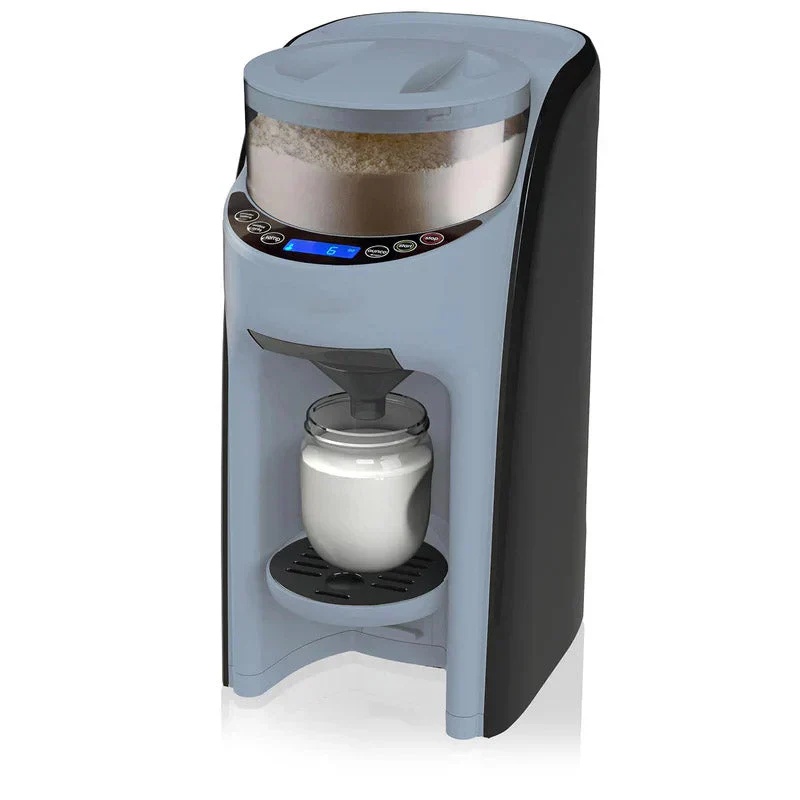
New and Improved Formula Pro Advanced Formula Dispenser Machine - Automatically Mix a Warm Formula Bottle Instantly - Easily Make Bottle with Automatic Powder Blending, Slate
Special Feature Customizable Dispensing. Multiple Temperature Settings Product Dimensions 12"D x 7.5"W x 15"H Color Slate Recommended Uses For Product Prepare baby formula bottles MOST ADVANCED WAY TO AUTOMATICALLY MAKE A WARM. FORMULA BOTTLE IN SECONDS: Precise mixing technology automatically mixes formula and water to the perfect consistency every time without air bubbles - No measuring. no mixing. no fuss FULLY CUSTOMIZABLE: Dispense between 2-10 ounces in 1 oz increments. choose from 3 temperature settings (Body Temp.. Warmer Than Body Temp.. Room Temp.) or dispense water only MORE ACCURATE. CONSISTENT. HYGIENIC & FASTER THAN HAND SCOOPING: Formula dispensed from airtight powder container; Clinical study showed 1/3 of all bottles made by hand were inaccurate by 10% or more UNIVERSAL COMPATIBILITY: Works with virtually all formula brands and all bottle sizes; 1 year limited warranty (not valid if shipped outside the US or if another brand of replacement part not made by is used) To make a bottle from your phone and pre-set up 4 different bottles using the FREE app. search for Formula Pro Advanced WiFi Special Feature ‎Customizable Dispensing. Multiple Temperature Settings Product Dimensions ‎12"D x 7.5"W x 15"H Color ‎Slate Recommended Uses For Product ‎Prepare baby formula bottles Product Care Instructions ‎Hand Wash Included Components ‎Formula Pro Advanced Model Name ‎Formula Pro Advanced Blade Material ‎Plastic Power Source ‎Corded Electric UPC ‎886267000553 Item model number ‎FRP0141 Material Type ‎Plastic Material Composition ‎Plastic Additional product features ‎Customizable Dispensing. Multiple Temperature Settings Number Of Items ‎1 Style ‎Advanced. Slate Batteries required ‎No Item Weight ‎9.23 pounds .aplus-v2 { display: block; margin-left: auto; margin-right: auto;}.aplus-v2 .aplus-3p-fixed-width { width: 970px;}.aplus-v2 .aplus-3p-fixed-width.aplus-module-wrapper { margin-left: auto; margin-right: auto;} .aplus-v2 { display:block; margin-left:auto; margin-right:auto; word-wrap: break-word; overflow-wrap: break-word; word-break: break-word; } /* Undo this for tech-specs because it breaks table layout */ .aplus-v2 .aplus-standard .aplus-tech-spec-table { word-break: initial; } .aplus-v2 .aplus-standard .aplus-module-wrapper {text-align:inherit; display:block; margin-right:auto;margin-left:auto;} .aplus-v2 .aplus-standard.aplus-module.module-1. .aplus-v2 .aplus-standard.aplus-module.module-2. .aplus-v2 .aplus-standard.aplus-module.module-3. .aplus-v2 .aplus-standard.aplus-module.module-4. .aplus-v2 .aplus-standard.aplus-module.module-6. .aplus-v2 .aplus-standard.aplus-module.module-7. .aplus-v2 .aplus-standard.aplus-module.module-8. .aplus-v2 .aplus-standard.aplus-module.module-9. .aplus-v2 .aplus-standard.aplus-module.module-10. .aplus-v2 .aplus-standard.aplus-module.module-11. .aplus-v2 .aplus-standard.aplus-module.module-12{padding-bottom:12px; margin-bottom:12px;} .aplus-v2 .aplus-standard.aplus-module:last-child{border-bottom:none} .aplus-v2 .aplus-standard.aplus-module {min-width:979px;} /* aplus css needed to override aui on the detail page */ .aplus-v2 .aplus-standard.aplus-module table.aplus-chart.a-bordered.a-vertical-stripes {border:none;} .aplus-v2 .aplus-standard.aplus-module table.aplus-chart.a-bordered.a-vertical-stripes td {background:none;} .aplus-v2 .aplus-standard.aplus-module table.aplus-chart.a-bordered.a-vertical-stripes td.selected {background-color:#ffd;} .aplus-v2 .aplus-standard.aplus-module table.aplus-chart.a-bordered.a-vertical-stripes td:first-child {background:#f7f7f7; font-weight:bold;} .aplus-v2 .aplus-standard.aplus-module table.aplus-chart.a-bordered.a-vertical-stripes tr th {background:none; border-right:none;} .aplus-v2 .aplus-standard.aplus-module table.aplus-chart.a-bordered tr td..aplus-v2 .aplus-standard .aplus-module table.aplus-chart.a-bordered tr th {border-bottom:1px dotted #999;} /* A+ Template - General Module CSS */ .aplus-v2 .aplus-standard .apm-top {height:100%; vertical-align:top;} htmldir='rtl' .aplus-v2 .aplus-standard .apm-top {padding-left: 0px; padding-right: 3px} .aplus-v2 .aplus-standard .apm-center {height:100%; vertical-align:middle; text-align:center;} .aplus-v2 .aplus-standard .apm-text-center {text-align:center;} .aplus-v2 .aplus-standard .apm-row {width:100%; display:inline-block;} .aplus-v2 .aplus-standard .apm-wrap {width:100%;} .aplus-v2 .aplus-standard .apm-fixed-width {width:969px;} .aplus-v2 .aplus-standard .apm-floatleft {float:left;} htmldir='rtl' .aplus-v2 .aplus-standard .apm-floatleft {float:right;} .aplus-v2 .aplus-standard .apm-floatright {float:right;} htmldir='rtl' .aplus-v2 .aplus-standard .apm-floatright {float:left;} .aplus-v2 .aplus-standard .apm-floatnone {float:none;} .aplus-v2 .aplus-standard .apm-spacing img {border:none;} .aplus-v2 .aplus-standard .apm-leftimage {float:left; display:block; margin-right:20px; margin-bottom:10px;width: 300px;} htmldir='rtl' .aplus-v2 .aplus-standard .apm-leftimage {float: right; margin-right: 0px; margin-left:20px;} .aplus-v2 .aplus-standard .apm-centerimage {text-align: center; width:300px; display:block; margin-bottom:10px;} .aplus-v2 .aplus-standard .apm-centerthirdcol {min-width:359px; display:block} .aplus-v2 .aplus-standard .apm-centerthirdcol ul. .aplus-v2 .aplus-standard .apm-centerthirdcol ol {margin-left: 334px;} htmldir='rtl' .aplus-v2 .aplus-standard .apm-centerthirdcol ul. htmldir='rtl' .aplus-v2 .aplus-standard .apm-centerthirdcol ol {margin-left: 0px; margin-right: 334px;} .aplus-v2 .aplus-standard .apm-rightthirdcol {float:right; width:230px; padding-left:30px; margin-left:30px; border-left:1px solid #dddddd;} htmldir='rtl' .aplus-v2 .aplus-standard .apm-rightthirdcol {float: left; padding-left: 0px; padding-right:30px; margin-left:0px; margin-right:30px; border-left:0px; border-right:1px solid #dddddd;} .aplus-v2 .aplus-standard .apm-lefttwothirdswrap {width:709px; display:block;} .aplus-v2 .aplus-standard .apm-lefthalfcol {width:480px; padding-right:30px; display:block; float:left;} htmldir='rtl' .aplus-v2 .aplus-standard .apm-lefthalfcol {padding-left:30px; float:right;} .aplus-v2 .aplus-standard .apm-righthalfcol {width:480px; display:block; float:left;} htmldir='rtl' .aplus-v2 .aplus-standard .apm-righthalfcol {float:right;} .aplus-v2 .aplus-standard .apm-eventhirdcol {width:300px; display:block;} .aplus-v2 .aplus-standard .apm-eventhirdcol-table {border-spacing: 0px 0px; border-collapse: collapse;} .aplus-v2 .aplus-standard .apm-eventhirdcol-table tr td {vertical-align: top;} .aplus-v2 .aplus-standard .apm-fourthcol {width:220px; float:left;} htmldir='rtl' .aplus-v2 .aplus-standard .apm-fourthcol {float:right;} .aplus-v2 .aplus-standard .apm-fourthcol .apm-fourthcol-image {position:relative;} .aplus-v2 .aplus-standard .apm-fourthcol img {display:block; margin:0 auto;} .aplus-v2 .aplus-standard .apm-fourthcol-table {border-spacing: 0px 0px; border-collapse: collapse;} .aplus-v2 .aplus-standard .apm-fourthcol-table tr td {vertical-align: top;} .aplus-v2 .aplus-standard .apm-listbox {width:100%;} .aplus-v2 .aplus-standard .apm-iconheader {float:left; padding-left:10px;} htmldir='rtl' .aplus-v2 .aplus-standard .apm-iconheader {float:right; padding-left:0px; padding-right: 10px} .aplus-v2 .aplus-standard .apm-spacing ul:last-child..aplus-v2 .aplus-standard ol:last-child {margin-bottom:0 !important;} .aplus-v2 .aplus-standard .apm-spacing ul..aplus-v2 .aplus-standard ol {padding:0 !important;} .aplus-v2 .aplus-standard .apm-spacing ul {margin:0 0 18px 18px !important;} htmldir='rtl' .aplus-v2 .aplus-standard .apm-spacing ul {margin:0 18px 18px 0 !important;} .aplus-v2 .aplus-standard .apm-spacing ul li..aplus-v2 .aplus-standard ol li {word-wrap:break-word; margin:0 !important;} .aplus-v2 .aplus-standard .apm-spacing ul li {margin:0 !important;} .aplus-v2 .apm-flex {display: flex;} .aplus-v2 .apm-flex-item-third-width {width: 33.333%; flex-basis: 33.333%;} .aplus-v2 .apm-flex-item-fourth-width {width: 25%; flex-basis: 25%;} .aplus-v2 .aplus-standard .visually-hidden { clip-path: inset(50%); height: 1px; overflow: hidden; position: absolute; white-space: nowrap; width: 1px;} /* A+ Template - Module 1 Sepcific CSS */ .aplus-v2 .aplus-standard .amp-centerthirdcol-listbox {display:inline-block; width:359px;} /* A+ Template - Module 2/3 Specific CSS */ .aplus-v2 .aplus-standard .apm-sidemodule {text-align:left; margin:0 auto; width:970px; padding:0; background-color:#ffffff; position:relative;} .aplus-v2 .aplus-standard .apm-sidemodule {text-align:inherit;} .aplus-v2 .aplus-standard .apm-sidemodule-textright {position:relative; display:table-cell; vertical-align:middle; padding-left:40px; height:300px; max-height:300px;} htmldir='rtl' .aplus-v2 .aplus-standard .apm-sidemodule-textright {padding-left:0px; padding-right: 40px;} .aplus-v2 .aplus-standard .apm-sidemodule-textleft {position:relative; display:table-cell; vertical-align:middle; height:300px; max-height:300px;} htmldir='rtl' .aplus-v2 .aplus-standard .apm-sidemodule-textleft {padding-left:0px;} .aplus-v2 .aplus-standard .apm-sidemodule-imageleft {position:relative; float:left; display:block;} htmldir='rtl' .aplus-v2 .aplus-standard .apm-sidemodule-imageleft {float:right;} .aplus-v2 .aplus-standard .apm-sidemodule-imageright {position:relative; float:right; display:block;} htmldir='rtl' .aplus-v2 .aplus-standard .apm-sidemodule-imageright {float:left;} /* A+ Template - Module 4 Specific CSS */ .aplus-v2 .aplus-standard.aplus-module.module-4 .apm-flex {gap: 30px;} /* A+ Template - Module 5 Specific CSS */ .aplus-v2 .aplus-standard .apm-tablemodule {text-align:left; margin:0 auto; width:970px; display:table;} .aplus-v2 .aplus-standard table.apm-tablemodule-table {border-bottom:1px solid #dddddd; width: 970px; left:4%;table-layout: fixed} .aplus-v2 .aplus-standard th.apm-tablemodule-keyhead {border-top:1px solid #dddddd; padding:8px 14px 6px !important; background-color:#f7f7f7; font-weight:normal; color:#626262; float:none !important; margin-right:0; text-align:center; width:106px;} .aplus-v2 .aplus-standard tr.apm-tablemodule-keyvalue td {padding-top:8px !important; padding-left:14px; padding-bottom:8px; border-top:1px solid #dddddd; border-bottom:1px solid #dddddd; text-align:center;width:inherit!important} .aplus-v2 .aplus-standard .apm-tablemodule-valuecell { vertical-align: middle } .aplus-v2 .aplus-standard .apm-tablemodule-valuecell.selected {background-color:#fff5ec;} .aplus-v2 .aplus-standard .apm-tablemodule-valuecell span {word-wrap:break-word;} .aplus-v2 .aplus-standard .apm-tablemodule-keyhead {border-right:1px solid #dddddd;} .aplus-v2 .aplus-standard .apm-tablemodule-blankkeyhead {border:0 !important; width:18%;} .aplus-v2 .aplus-standard .apm-tablemodule-image {background-color:#FFFFFF; padding:0 !important; text-align:center; overflow:hidden; vertical-align:bottom;} .aplus-v2 .aplus-standard .apm-tablemodule-imagerows > td > img {max-width:none !important;} .aplus-v2 .aplus-standard table.apm-tablemodule-table {margin-bottom: 6px!important;} .aplus-v2 .aplus-standard table.apm-tablemodule-table th {padding-bottom:8px; text-align:center;} .aplus-v2 .aplus-standard .apm-tablemodule-imagerows td. .aplus-v2 .aplus-standard .apm-tablemodule-atc td {padding-bottom:8px; text-align:center; font-weight:bold;} .aplus-v2 .aplus-standard .apm-checked {text-align:center;} .aplus-v2 .add-to-cart { line-height: 1rem; font-weight: normal; } .aplus-v2 .apm-tablemodule-atc form { margin-bottom: 0px; } /* A+ Template - Module 6 Specific CSS */ .aplus-v2 .aplus-standard .apm-hovermodule {text-align:left; margin:0 auto; width:970px; padding: 0; background-color:#ffffff; position:relative;} .aplus-v2 .aplus-standard .apm-hovermodule {text-align:inherit;} .aplus-v2 .aplus-standard .apm-hovermodule-slides {background-color:#ffffff; width:970px; height:300px;} .aplus-v2 .aplus-standard .apm-hovermodule-slides-inner {margin-left:345px; position:absolute; z-index:25;} htmldir='rtl' .aplus-v2 .aplus-standard .apm-hovermodule-slides-inner {margin-left:0px; margin-right:345px;} .aplus-v2 .aplus-standard .apm-hovermodule-slidecontrol {padding-top: 14px;} htmldir='rtl' .aplus-v2 .aplus-standard .apm-hovermodule-slidecontrol {left: 0px; right:345px;} .aplus-v2 .aplus-standard .apm-hovermodule-smallimage {vertical-align:top; display: inline-block; width:80px; cursor:pointer; margin-right:35px; padding:0;} htmldir='rtl' .aplus-v2 .aplus-standard .apm-hovermodule-smallimage {margin-right:0px; margin-left:35px;} .aplus-v2 .aplus-standard .apm-hovermodule-smallimage-bg {background-color:#ffffff; width:80px; height:80px;} .aplus-v2 .aplus-standard .apm-hovermodule-smallimage-last {margin-right:0 !important;} htmldir='rtl' .aplus-v2 .aplus-standard .apm-hovermodule-smallimage-last {margin-left:0 !important;} .aplus-v2 .aplus-standard .apm-hovermodule-smallimage a {text-transform:uppercase; font-size:11px; font-weight:bold;} .aplus-v2 .aplus-standard .apm-hovermodule-smallimage a:hover {text-decoration:none; color:#333333 !important;} .aplus-v2 .aplus-standard .apm-hovermodule-smallimage img {border:1px solid #888888;} .aplus-v2 .aplus-standard .apm-hovermodule-opacitymodon:hover {opacity:1 !important; filter:alpha(opacity=100) !important;} .aplus-v2 .aplus-standard .apm-hovermodule-opacitymodon img {opacity:0.3; filter:alpha(opacity=30);} .aplus-v2 .aplus-standard .apm-hovermodule-image {position:absolute; left:0; z-index: 1;} htmldir='rtl' .aplus-v2 .aplus-standard .apm-hovermodule-image {right:0;} /* A+ Template - Module 9 Specific CSS */ .aplus-v2 .aplus-standard.aplus-module.module-9 .apm-flex {gap: 35px;} /*A+ Template - Module 11/12 Specific CSS */ .aplus-v2 .aplus-standard .apm-heromodule-textright {align-self:center; right:50px; margin-left:auto; padding:15px; filter: progid:DXImageTransform.Microsoft.gradient(startColorstr=#BBBBBB.endColorstr=#FFFFFF); background-color: rgb(0.0.0); background-color:rgba(0.0.0.0.7);color:white; width:250px;} htmldir='rtl' .aplus-v2 .aplus-standard .apm-heromodule-textright {left: 50px; right:auto; margin-left:0; margin-right:auto;} .aplus-v2 .aplus-standard .apm-heromodule-textright h3. .aplus-v2 .aplus-standard .apm-heromodule-textright ul. .aplus-v2 .aplus-standard .apm-heromodule-textright ol. .aplus-v2 .aplus-standard .apm-heromodule-textright ul .a-list-item. .aplus-v2 .aplus-standard .apm-heromodule-textright ol .a-list-item {color:white} .aplus-v2 .aplus-standard.module-12 .textright {align-self:center; right:50px; margin-left:auto; padding:15px; color:black; width:250px; filter: progid:DXImageTransform.Microsoft.gradient(startColorstr=#BBBBBB.endColorstr=#FFFFFF); background-color: rgb(255.255.255); background-color:rgba(255.255.255.0.7);} htmldir='rtl' .aplus-v2 .aplus-standard.module-12 .textright {left: 50px; right:auto; margin-left:0; margin-right:auto;} .aplus-v2 .aplus-standard.module-12 .apm-hero-image..aplus-v2 .aplus-standard.module-11 .apm-hero-image{float:none} .aplus-v2 .aplus-standard.module-12 .apm-hero-image img..aplus-v2 .aplus-standard.module-11 .apm-hero-image img{position:absolute} .aplus-v2 .aplus-standard.module-12 .apm-hero-text..aplus-v2 .aplus-standard.module-11 .apm-hero-text{position:relative} .aplus-v2 .aplus-standard.module-11 .aplus-module-content..aplus-v2 .aplus-standard.module-12 .aplus-module-content{min-height:300px; display: flex} /* module 13 text */ .aplus-v2 .aplus-standard .aplus-module-13 { padding: 40px 0; max-width: 979px; } .aplus-v2 .aplus-standard .aplus-module-13 .aplus-13-heading-text { padding-bottom: 10px; } .aplus-v2 .aplus-standard .aplus-module-13 p { text-align: left; padding-bottom: 10px; } .aplus-v2 .aplus-standard .aplus-module-13 p { text-align: inherit; } @media (max-width: 800px) { /* Main Media Queries */ .aplus-v2 .aplus-standard .acs-ux-wrapfix {width:100%;} .aplus-v2 .aplus-standard .aplus-module-wrapper {width:100%;} .aplus-v2 .aplus-standard .apm-leftimage {float:none;} htmldir='rtl' .aplus-v2 .aplus-standard .acs-ux-wrapfix {width:100%;} htmldir='rtl' .aplus-v2 .aplus-standard .aplus-module-wrapper {width:100%;} htmldir='rtl' .aplus-v2 .aplus-standard .apm-leftimage {float:none;} .aplus-v2 .aplus-standard .apm-centerthirdcol ul. .aplus-v2 .aplus-standard .apm-centerthirdcol ol {margin-left: 14px;} htmldir='rtl' .aplus-v2 .aplus-standard .apm-centerthirdcol ul. htmldir='rtl' .aplus-v2 .aplus-standard .apm-centerthirdcol ol {margin-left: 0px; margin-right: 14px;} /* Module1 Media Queries */ .aplus-v2 .aplus-standard .apm-lefttwothirdswrap {float:none; width:100%; margin:0;} .aplus-v2 .aplus-standard .apm-leftimage p {display:none;} .aplus-v2 .aplus-standard .apm-centerthirdcol {float:none; width:100%;} .aplus-v2 .aplus-standard .apm-listbox {width:100%;} .aplus-v2 .aplus-standard .apm-rightthirdcol {float:none; width:100%; border-left:none; padding:0; margin:0; margin-bottom:20px;} .aplus-v2 .aplus-standard .apm-rightthirdcol-inner img {display:block; margin:auto;} htmldir='rtl' .aplus-v2 .aplus-standard .apm-lefttwothirdswrap {float:none; width:100%; margin:0;} htmldir='rtl' .aplus-v2 .aplus-standard .apm-leftimage p {display:none;} htmldir='rtl' .aplus-v2 .aplus-standard .apm-centerthirdcol {float:none; width:100%;} htmldir='rtl' .aplus-v2 .aplus-standard .apm-listbox {width:100%;} htmldir='rtl' .aplus-v2 .aplus-standard .apm-rightthirdcol {float:none; width:100%; border-left:none; padding:0; margin:0; margin-bottom:20px;} htmldir='rtl' .aplus-v2 .aplus-standard .apm-rightthirdcol-inner img {display:block; margin:auto;} /* Module2/3 Media Queries */ .aplus-v2 .aplus-standard .apm-sidemodule {width:100%; height:auto;} .aplus-v2 .aplus-standard .apm-sidemodule-imageleft {width:100%; position:relative; display:block; margin-bottom:15px;} .aplus-v2 .aplus-standard .apm-sidemodule-imageleft img {display:block; margin:0 auto;} .aplus-v2 .aplus-standard .apm-sidemodule-imageright {width:100%; position:relative; display:block; margin-bottom:15px;} .aplus-v2 .aplus-standard .apm-sidemodule-imageright img {display:block; margin:0 auto;} .aplus-v2 .aplus-standard .apm-sidemodule .a-spacing-medium {margin-bottom:30px !important;} htmldir='rtl' .aplus-v2 .aplus-standard .apm-sidemodule {width:100%; height:auto;} htmldir='rtl' .aplus-v2 .aplus-standard .apm-sidemodule-imageleft {width:100%; position:relative; display:block; margin-bottom:15px;} htmldir='rtl' .aplus-v2 .aplus-standard .apm-sidemodule-imageleft img {display:block; margin:0 auto;} htmldir='rtl' .aplus-v2 .aplus-standard .apm-sidemodule-imageright {width:100%; position:relative; display:block; margin-bottom:15px;} htmldir='rtl' .aplus-v2 .aplus-standard .apm-sidemodule-imageright img {display:block; margin:0 auto;} htmldir='rtl' .aplus-v2 .aplus-standard .apm-sidemodule .a-spacing-medium {margin-bottom:30px !important;} /* Module4 Media Queries */ .aplus-v2 .aplus-standard .apm-fourthcol {margin:0; padding-bottom:23px; width:100%; float:none;} .aplus-v2 .aplus-standard .apm-fourthcol .apm-fourthcol-image {height:inherit;} htmldir='rtl' .aplus-v2 .aplus-standard .apm-fourthcol {margin:0; padding-bottom:23px; width:100%; float:none;} htmldir='rtl' .aplus-v2 .aplus-standard .apm-fourthcol .apm-fourthcol-image {height:inherit;} /* Module5 Media Queries */ .aplus-v2 .aplus-standard table.apm-tablemodule-table {width:100%;} .aplus-v2 .aplus-standard .apm-tablemodule-valuecell {width:auto;} htmldir='rtl' .aplus-v2 .aplus-standard table.apm-tablemodule-table {width:100%;} htmldir='rtl' .aplus-v2 .aplus-standard .apm-tablemodule-valuecell {width:auto;} } /* aui hack */ .aplus-v2 .aplus-standard * {-moz-box-sizing: border-box;-webkit-box-sizing: border-box;box-sizing: border-box;} .aplus-v2 .aplus-standard .a-box mp-centerthirdcol-listboxer {-webkit-border-radius: 4px;-moz-border-radius: 4px;border-radius: 4px;position: relative;padding: 14px 18px;} .aplus-v2 .aplus-standard .a-box {display: block;-webkit-border-radius: 4px;-moz-border-radius: 4px;border-radius: 4px;border: 1px #ddd solid;background-color: white;} .aplus-v2 .aplus-standard .a-color-alternate-background {background-color: #f3f3f3!important;} .aplus-v2 .aplus-standard .a-section {margin-bottom: 12px;} .aplus-v2 .aplus-standard .a-size-base {font-size: 13px!important;line-height: 19px!important;} .aplus-v2 .aplus-standard .a-spacing-base. .aplus-v2 .aplus-standard .a-ws .a-ws-spacing-base {margin-bottom: 14px!important;} .aplus-v2 .aplus-standard .a-spacing-large. .aplus-v2 .aplus-standard .a-ws .a-ws-spacing-large {margin-bottom: 22px!important;} .aplus-v2 .aplus-standard .a-spacing-mini. .aplus-v2 .aplus-standard .a-ws .a-ws-spacing-mini {margin-bottom: 6px!important;} .aplus-v2 .aplus-standard .a-spacing-small. .aplus-v2 .aplus-standard .a-ws .a-ws-spacing-small {margin-bottom: 10px!important;} .aplus-v2 .aplus-standard a. .aplus-v2 .aplus-standard a:visited. .aplus-v2 .aplus-standard a:active. .aplus-v2 .aplus-standard a:link {text-decoration: none;} .aplus-v2 .aplus-standard a:hover {text-decoration: underline;cursor: pointer;} .aplus-v2 .aplus-standard h1. .aplus-v2 .aplus-standard h2. .aplus-v2 .aplus-standard h3. .aplus-v2 .aplus-standard h4 {font-family: Arial.sans-serif;text-rendering: optimizeLegibility;padding-bottom: 4px;} .aplus-v2 .aplus-standard h1. .aplus-v2 .aplus-standard h2. .aplus-v2 .aplus-standard h3. .aplus-v2 .aplus-standard h4 {font-family: inherit;} .aplus-v2 .aplus-standard h1. .aplus-v2 .aplus-standard h2. .aplus-v2 .aplus-standard h3. .aplus-v2 .aplus-standard h4. .aplus-v2 .aplus-standard h5. .aplus-v2 .aplus-standard h6 {padding: 0;margin: 0;} .aplus-v2 .aplus-standard h3{font-weight: bold;font-size: 17px;line-height: 1.255;} .aplus-v2 .aplus-standard h4 {font-weight: normal;font-size: 17px;line-height: 1.255;} .aplus-v2 .aplus-standard h5 {font-weight: bold;font-size: 13px;line-height: 19px;} .aplus-v2 .aplus-standard img {vertical-align: top;max-width: 100%;} .aplus-v2 .aplus-standard p {padding: 0;margin: 0 0 14px 0;} .aplus-v2 .aplus-standard ul li {list-style: disc;} .aplus-v2 .aplus-standard ul {margin: 0 0 18px 18px;} .aplus-v2 .aplus-standard ul. .aplus-v2 .aplus-standard ol {padding: 0;} .aplus-v2 .aplus-standard ul:last-child. .aplus-v2 .aplus-standard ol:last-child {margin-bottom: 0!important;} .aplus-v2 .aplus-standard .read-more-arrow-placeholder {text-align: right; cursor: pointer; display:none;} Next Generation Formula Prep Is Here Most Advanced Way To Automatically Make A Warm Formula Bottle Instantly Mixes. heats and dispenses formula or water to the perfect consistency. Fully Customizable Mixing System Customize your bottle: - Choose 1 ounce increments between 2-10 ounces - Choose from 3 temperature settings (room temperature. body temperature or warmer than body temperature) - Choose formula/water or water only Easy To Set-up And Use With All Digital Controls Set-up and use is a breeze with all digital controls and an LCD control panel. There are no manual adjustments. Just pick your settings and push the start button. Works With All Bottle Brands And Sizes Compatible with all baby bottles. Works With Virtually All Formula Brands And Types Compatible with virtually all formula brands and types. including Similac Alimentum. Airtight Formula Storage Provides airtight formula storage for 20 8-ounce bottles of formula powder. Dishwasher-safe. Removable Water Tank The water tank is removable. has a wide top opening making it easy to fill. holds 50 oz of water. and is easily accessible by using the machine's built-in wheels. Dishwasher-safe too! Sleek Design Formula Pro Advanced has a sleek and smaller footprint. In fact. it's 20% slimmer than the Original Formula Pro!
Category: Baby & Toddler > Nursing & Feeding > Bottle Warmers & Sterilizers > Bottle Warmers